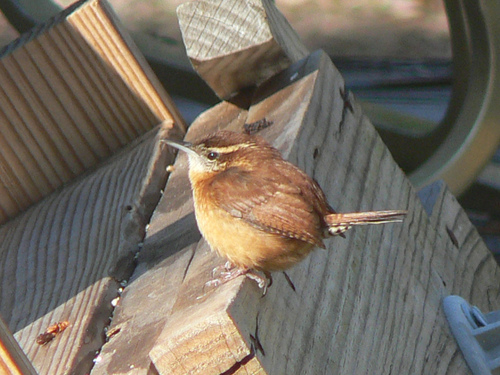
this bird has a long and pointy beak with brown feathers.
a tiny bird with a round brown body and a yellow belly.
a petite light brown do,ores puffy bird with darker brown wing feathers, and a long straight bill.
this bird has a brown round body with a lighter shade on it's side and throat.
orange belly bird with long brown bill and brown crown and wings.
this bird is brown with yellow and has a long, pointy beak.
this light brown and yellow bird has a very round body with a tail that sticks straight outa bird with brown eyes, a yellow superciliary, a white throat, brown wings, and a tan-yellow breast and belly.
this particular bird has a belly that is tan and browna small brown bird, with a short tarsus, and a pointed bill.
Species: Carolina Wren